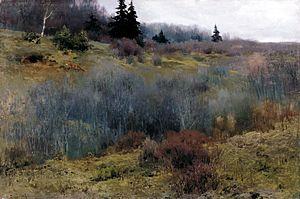
Alexeï Stepanovitch Stepanov, né le 24 avril 1858 à Simferopol et mort le 5 octobre 1923 à Moscou, est un peintre russe qui fut membre de l'académie impériale des beaux-arts, membre du mouvement des Ambulants et l'un des membres fondateurs de l'Union des artistes russes.